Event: Nepal Earthquake
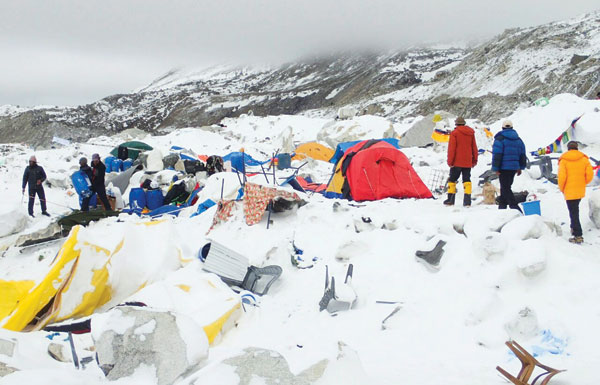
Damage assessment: damage